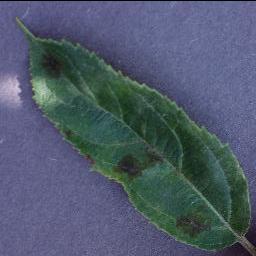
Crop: apple
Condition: scab